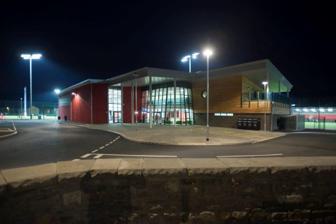
Building: CCB Centre for Sporting Excellence
Country: United Kingdom
Year built: 2014
Welsh sports facility Centre for Sporting Excellence Main Building front entrance Location Caerphilly Road, Ystrad Mynach, Caerphilly CF82 7EP, Wales Owner Caerphilly County Borough Council Capacity 1000 (500 x 2 grandstands) Opened 21 May 2014 Builder Heron Bros Ltd Tenants Cardiff City Ladies The CCB Centre for Sporting Excellence (Welsh: Canolfan Rhagoriaeth Chwaraeon Brwrdeistaf Sirol Caerffili) was opened in May 2014. The CCB Centre for Sporting Excellence in Ystrad Mynach, Caerphilly , Wales, is a sports facility located in and run by Caerphilly County Borough Council , South Wales . The Centre's facilities include a FIFA 2 star 3G Football Pitch, an IRB 22 ratified 3G Rugby Pitch, 2 conference rooms, a strength and conditioning room, medical & first aid rooms, a community room, 2 grandstands; 1 on each pitch and 2 balconies overlooking both pitches for performance analysis purposes. CCB Centre for Sporting Excellence Night 2 Centre for Sporting Excellence reception area Both grandstands have seating for 500 spectators. The office space on the 1st floor hosts the Newport Gwent Dragons coaching & management staff and some regional Welsh Rugby Union staff are also based at the centre. The Newport Gwent Dragons use the facility as a training base, along with local educational establishment Coleg y Cymoedd . The Centre was opened with the help and support of the Welsh Rugby Union , Welsh Football Trust , Sport Wales & Welsh Government funding. The principal contractor who built the site was Heron Bros Ltd of Northern Ireland. Facilities FIFA 2 star 3G football pitch with grandstand (500 seats) CCB Centre for Sporting Excellence Football Pitch IRB 3G Rugby pitch with grandstand (500 seats) CCB Centre for Sporting Excellence Rugby Pitch Strength and conditioning room Centre for Sporting Excellence Strength & Conditioning room " Aaron Ramsey " conference suite " Ryan Jones " conference suite Community meeting room Rugby and football changing rooms with officials changing facilities Newport Gwent Dragons/Welsh Rugby Union staff offices Parking for around 75 cars Past and present users Newport Gwent Dragons Newport Gwent Dragons Academy Welsh Rugby Union Age Grade Rugby Penallta RFC Cross Keys RFC Senghenydd RFC Caerphilly RFC South Wales Scorpions RLFC Welsh Rugby Union Ladies Coleg Gwent Carmarthen Town FC Cardiff City F.C. Academy Welsh Veterans Football Football Association of Wales Learning Disability National Squad; Llanyrafon Ladies FC Risca United F.C. Risca United Academy Caerphilly Schools Football Caerphilly Castle Ladies & Girls FC Cascade F.C. Nelson Cavaliers F.C. Treharris FC Under 11s Bedwas RFC Aberbargoed Buds F.C. Urdd Gobaith Cymru Coleg Y Cymoedd Coed Duon Dragons F.C. Blaenau Gwent Women RFC Westfields F.C. Pontllanfraith RFC Senghenydd Ladies RFC Newbridge RFC Under 12s Ynysddu RFC Mini & Junior teams Rhymney Valley Schools Rugby Union Soccersixes Cardiff City Ladies FC References